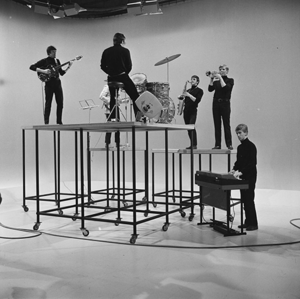
Ekseption est un groupe rock progressif néerlandais, originaire d'Haarlem. Il est formé en 1967 et dissout en 1989.